Alias the Night Wind

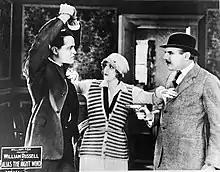
"Alias the Night Wind" lobby card

Alias the Night Wind is a lost 1923 American silent mystery film directed by Joseph Franz and starring William Russell, Maude Wayne and Charles K. French.